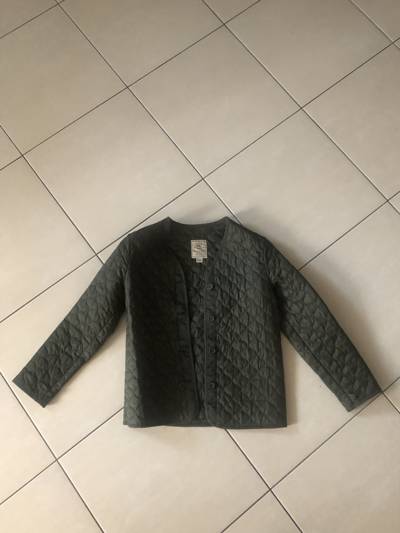
Waste category: clothes